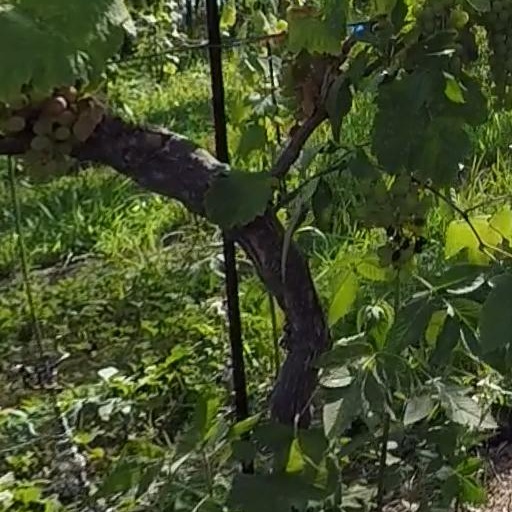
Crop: grape